Odenplan

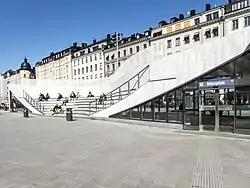
Odenplan commuter train station. 2017

Odenplan is a plaza located in the district Vasastaden in central Stockholm, Sweden.